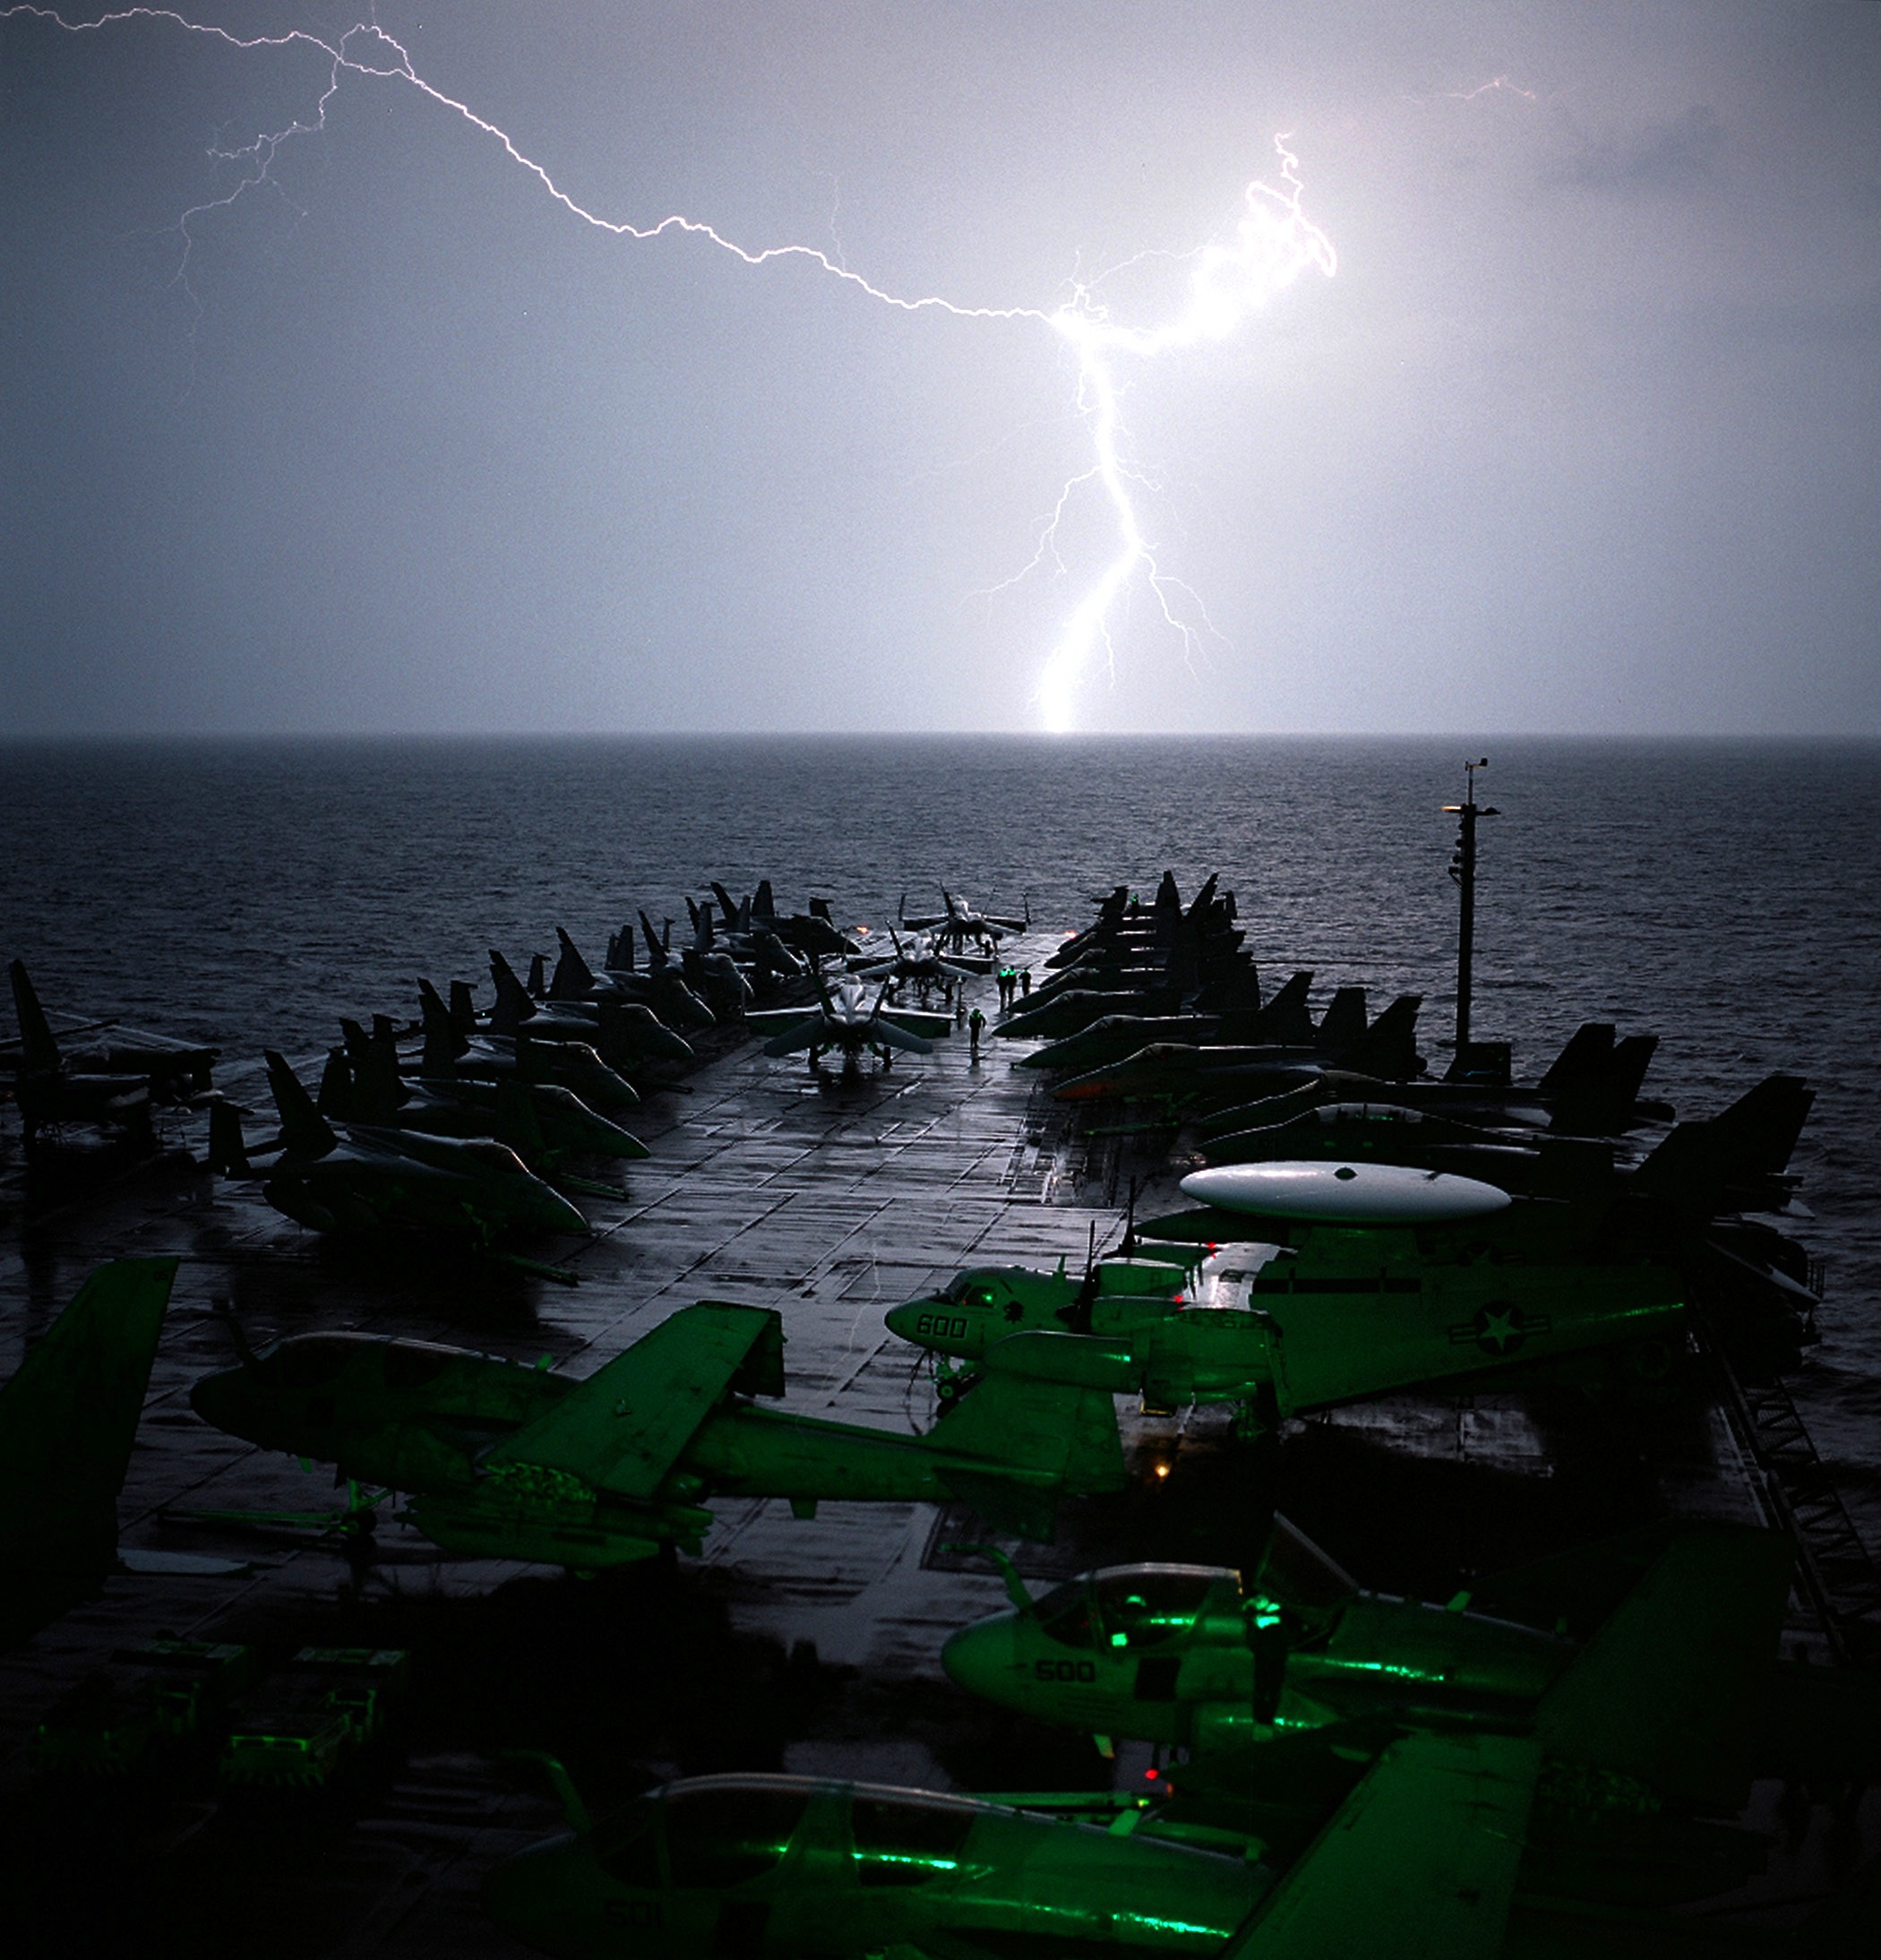
sea, coast, water, nature, ocean, horizon, light, cloud, sky, sunset, night, sunlight, morning, wave, dawn, ship, aircraft, military, dusk, evening, reflection, weather, bay, darkness, lightning, moonlight, outside, clouds, navy, planes, jets, fighters, aircraft carrier, atmospheric phenomenon